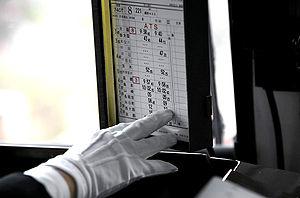
La West Japan Railway Company est une des principales entreprises japonaises centrée sur le transport ferroviaire de passagers.